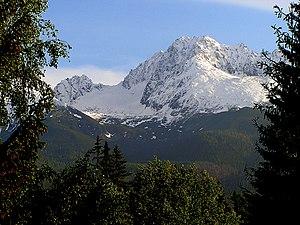
Le parc national des Tatras est le parc national le plus ancien de Slovaquie. Son territoire regroupe la chaine des Hautes Tatras, des Belianske Tatras et des Tatras occidentales.
Le Gerlachovský štít, parfois Gerlach ou pic Gerlach en français, culmine à 2 654 mètres d'altitude ce qui en fait le point culminant de la Slovaquie, de la chaîne des Tatras et de toutes les Carpates. Il était le point culminant de la Hongrie jusqu'à la fin de la Première Guerre mondiale et celui de la Tchécoslovaquie jusqu'en 1992.